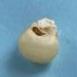
Maize quality: Bad